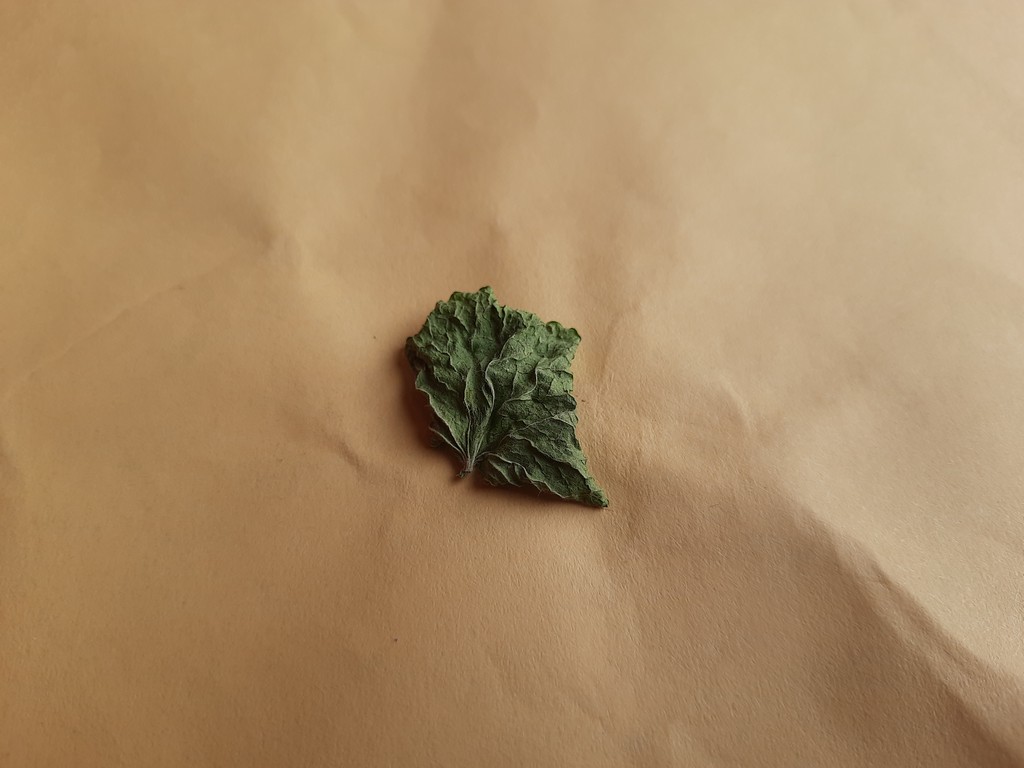
Label: Dried